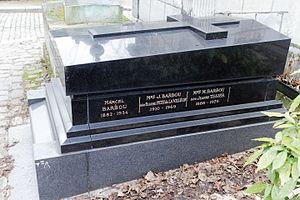
Éliane Petit de La Villéon, souvent répertoriée sous le nom Éliane de La Villéon, est une artiste peintre, graveuse et sculptrice française née à Bordeaux le 11 février 1910 et morte en 1969.